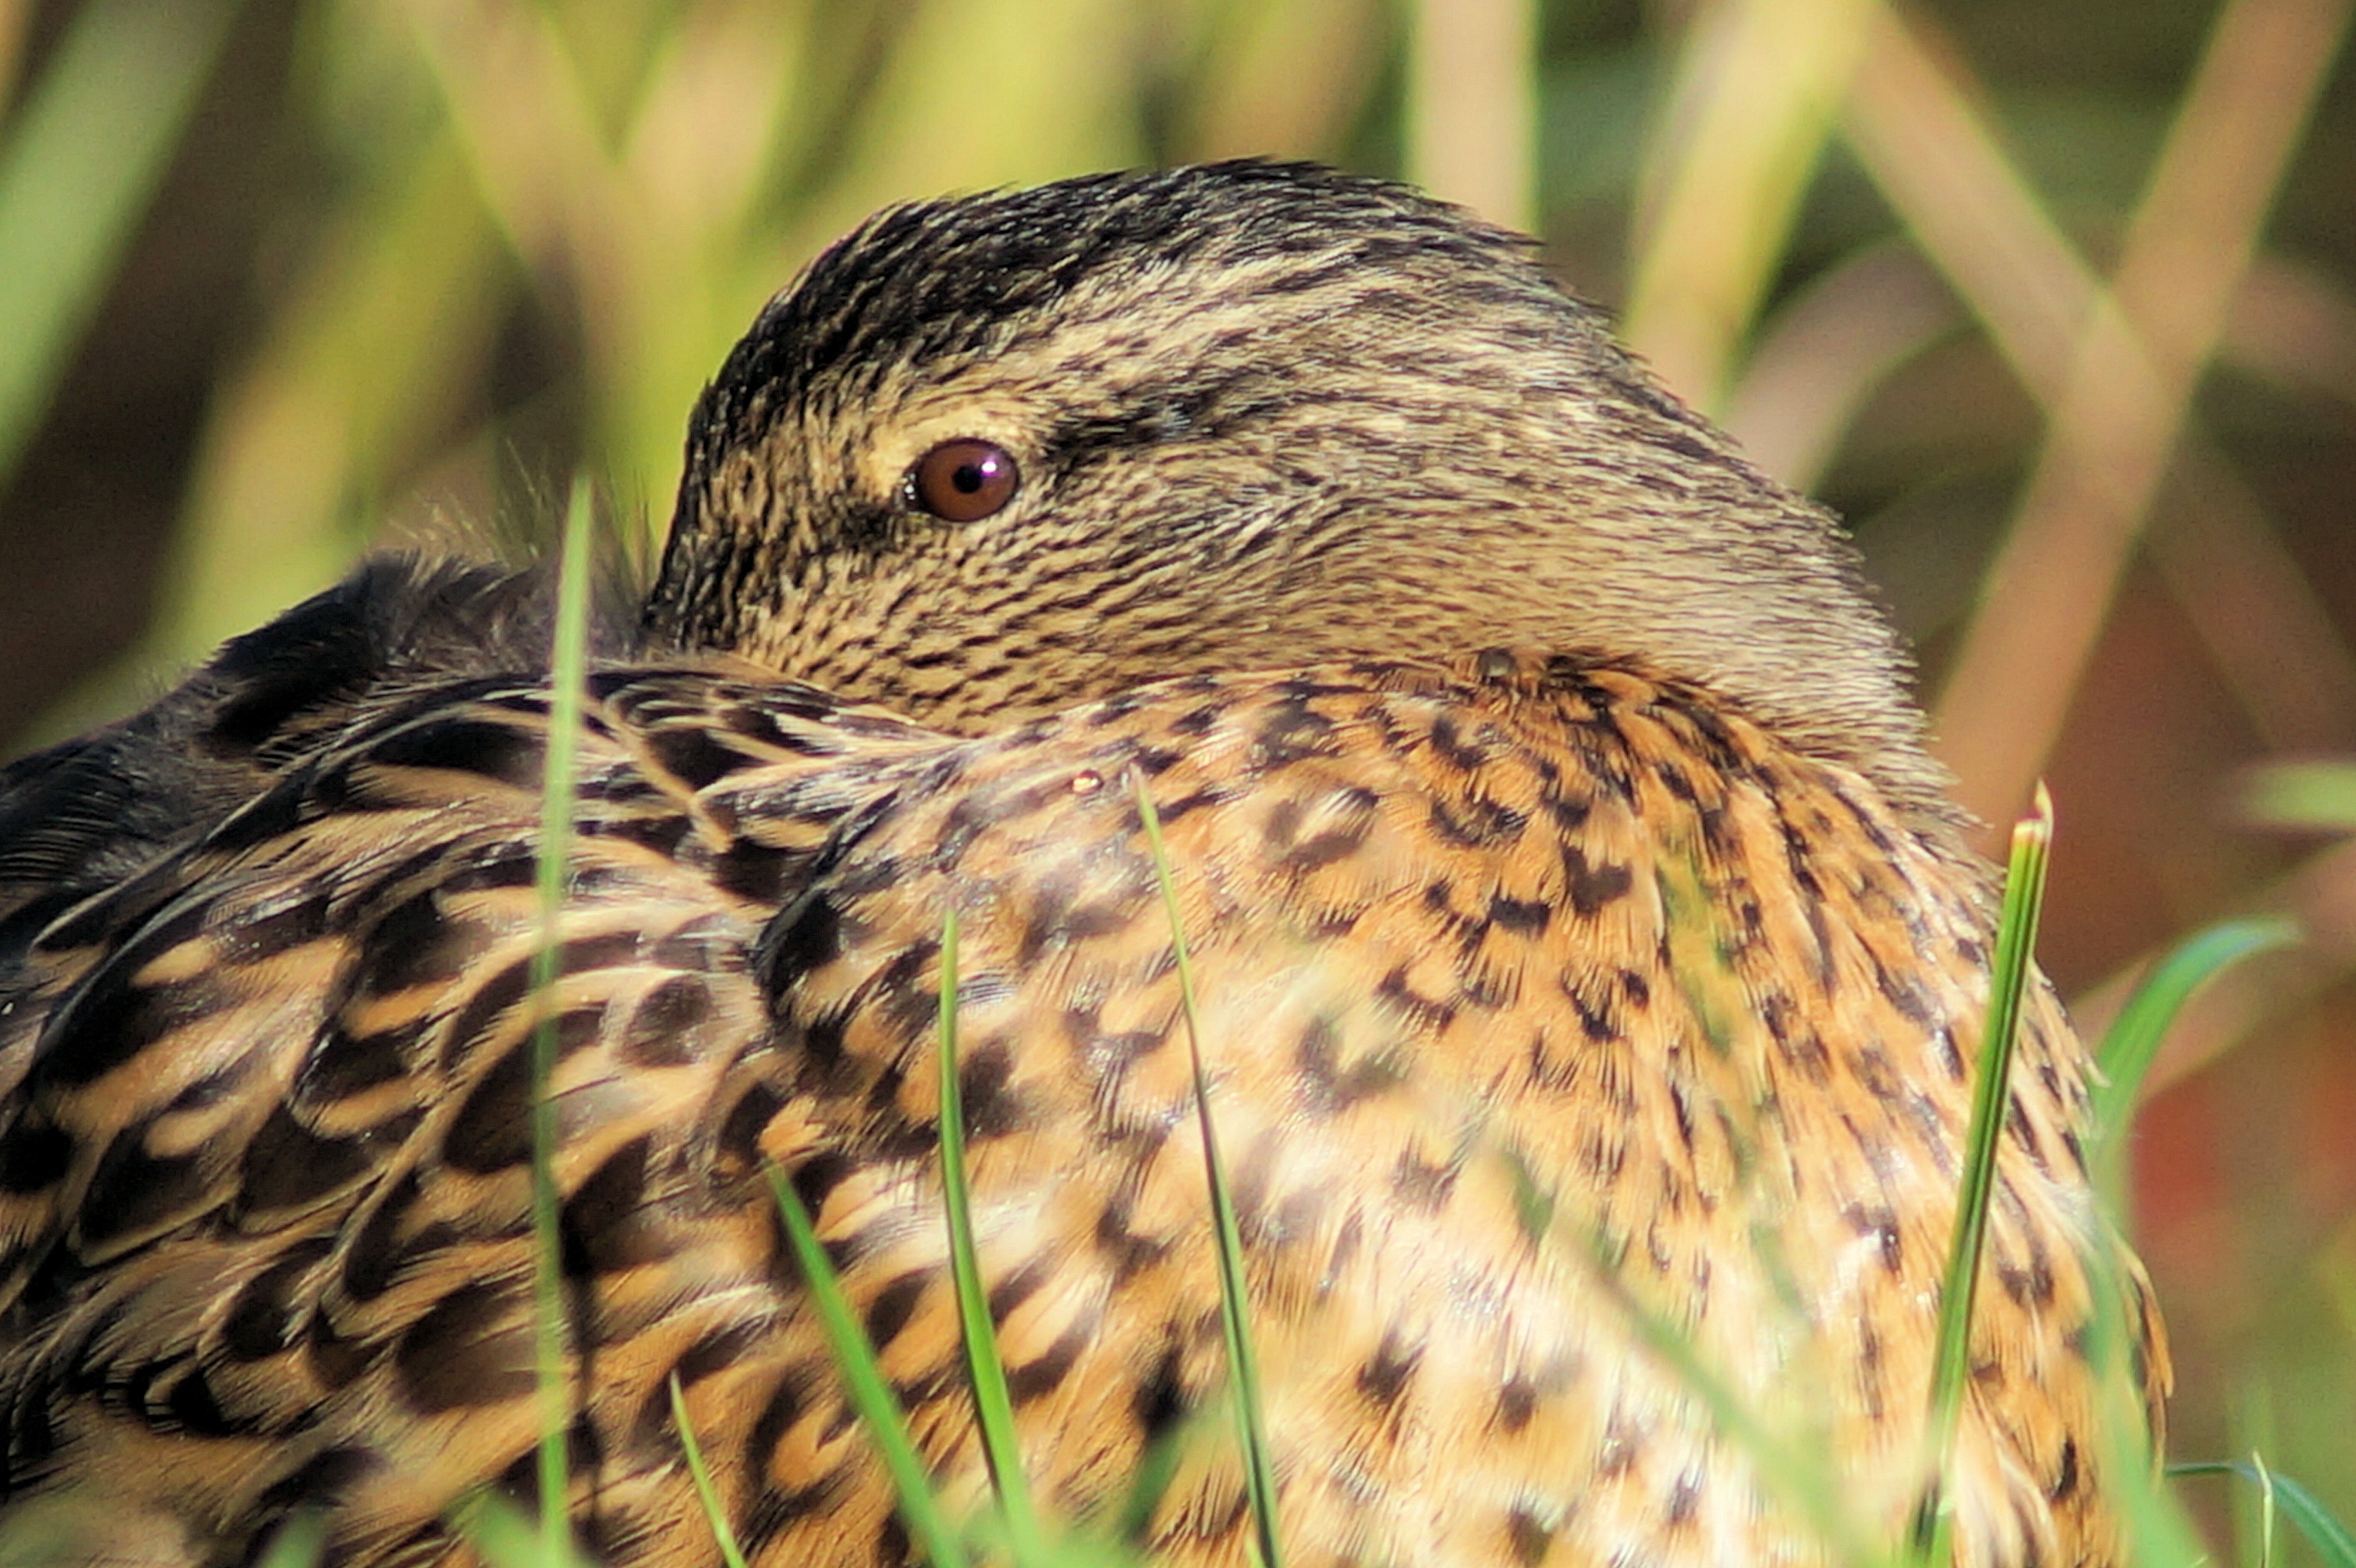
water, nature, bird, wildlife, relax, beak, autumn, romantic, hawk, colorful, fauna, close up, duck, vertebrate, finch, snipe, perching bird